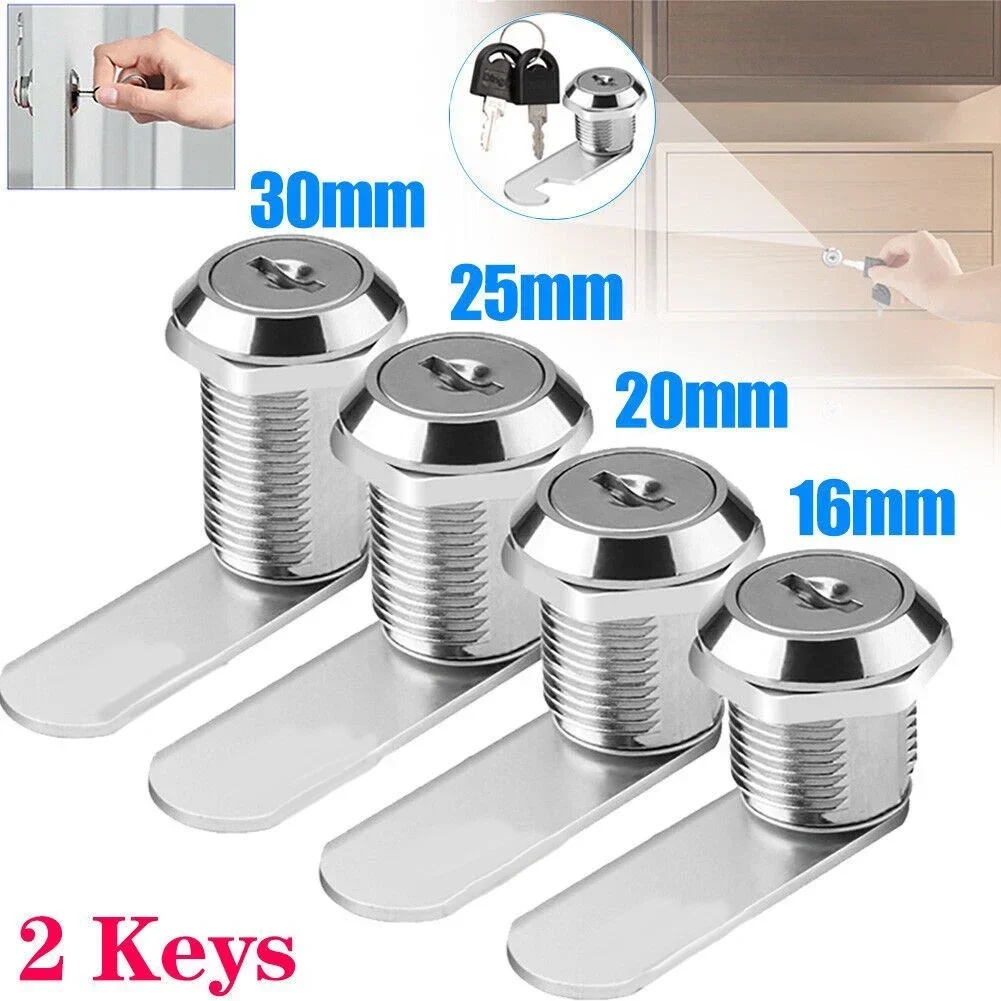
Mailbox Lock With 2 Keys  File Box Locker Cam Lock Security Lock Furniture  For Hardware Door
Box Locker – Safe & Compact Storage Solution for Kids 🗄️ Keep your little one’s essentials neatly stored and organized with this durable Box Locker . Designed with kids in mind, it’s lightweight, safe, and perfect for everyday use at home, school, or play areas. Its compact design makes it easy to place anywhere. Key Features Sturdy and lightweight design for easy use Safe for children with no harmful chemicals Perfect storage solution for toys, books, and essentials Compact size, suitable for kids aged 3–6 years No batteries required, simple and practical Specifications High-Concerned Chemical: None Recommended Age: 3–6 Years Battery: No battery required Protection: IP05
Brand: FRISHAY
Category: Home & Garden > Business & Home Security > Security Safe Accessories > Key Locks